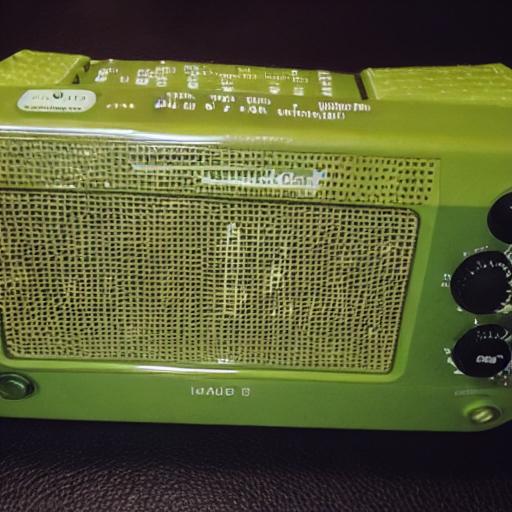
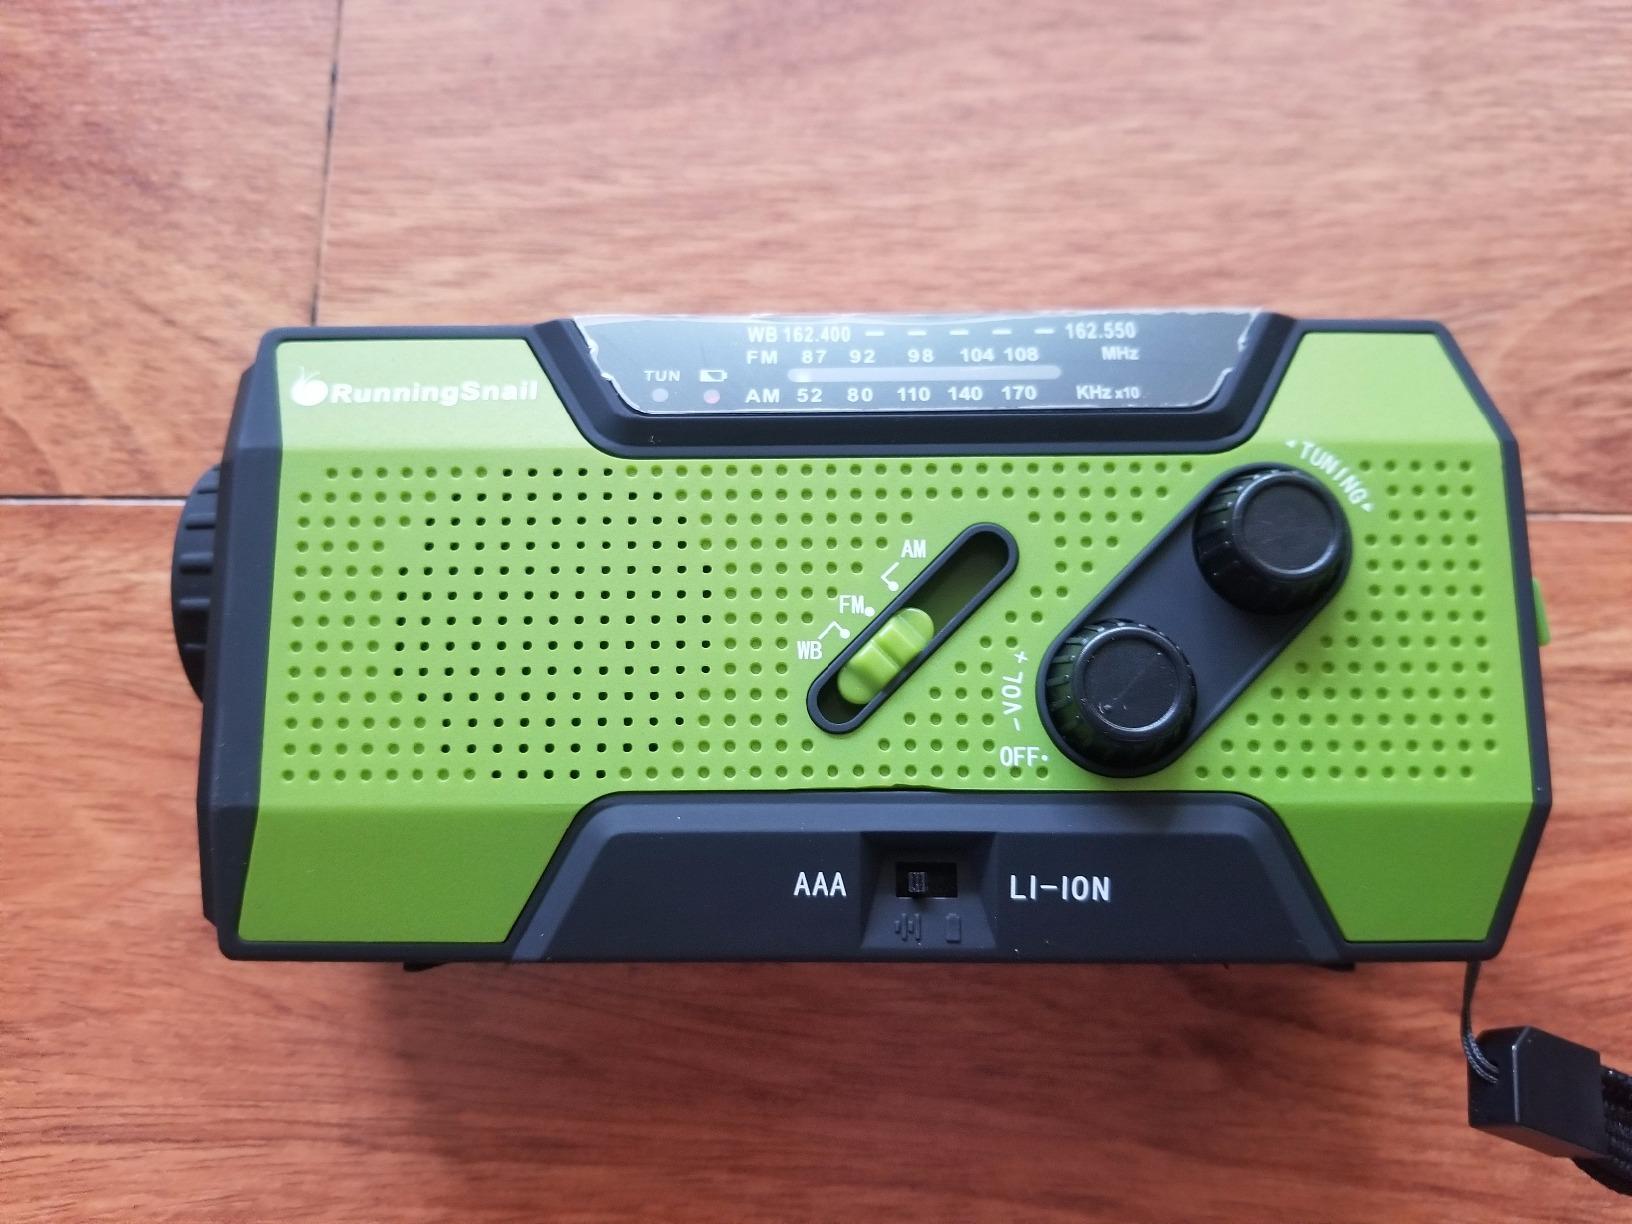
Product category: radio
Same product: no